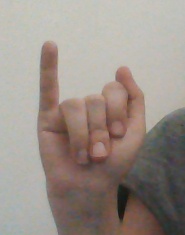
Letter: meem